Armed Forces of Liberia

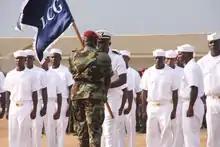
Major General Suraj Abdurrahman, Command Officer-in-Charge of the AFL, hands over a new Guidon to the reactivated Coast Guard.

As of December 2010, a Logistics Command is being established within the AFL, taking the same name as a pre-Civil War AFL formation.